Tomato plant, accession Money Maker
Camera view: bottom (45 deg); turntable rotation: 150 degrees
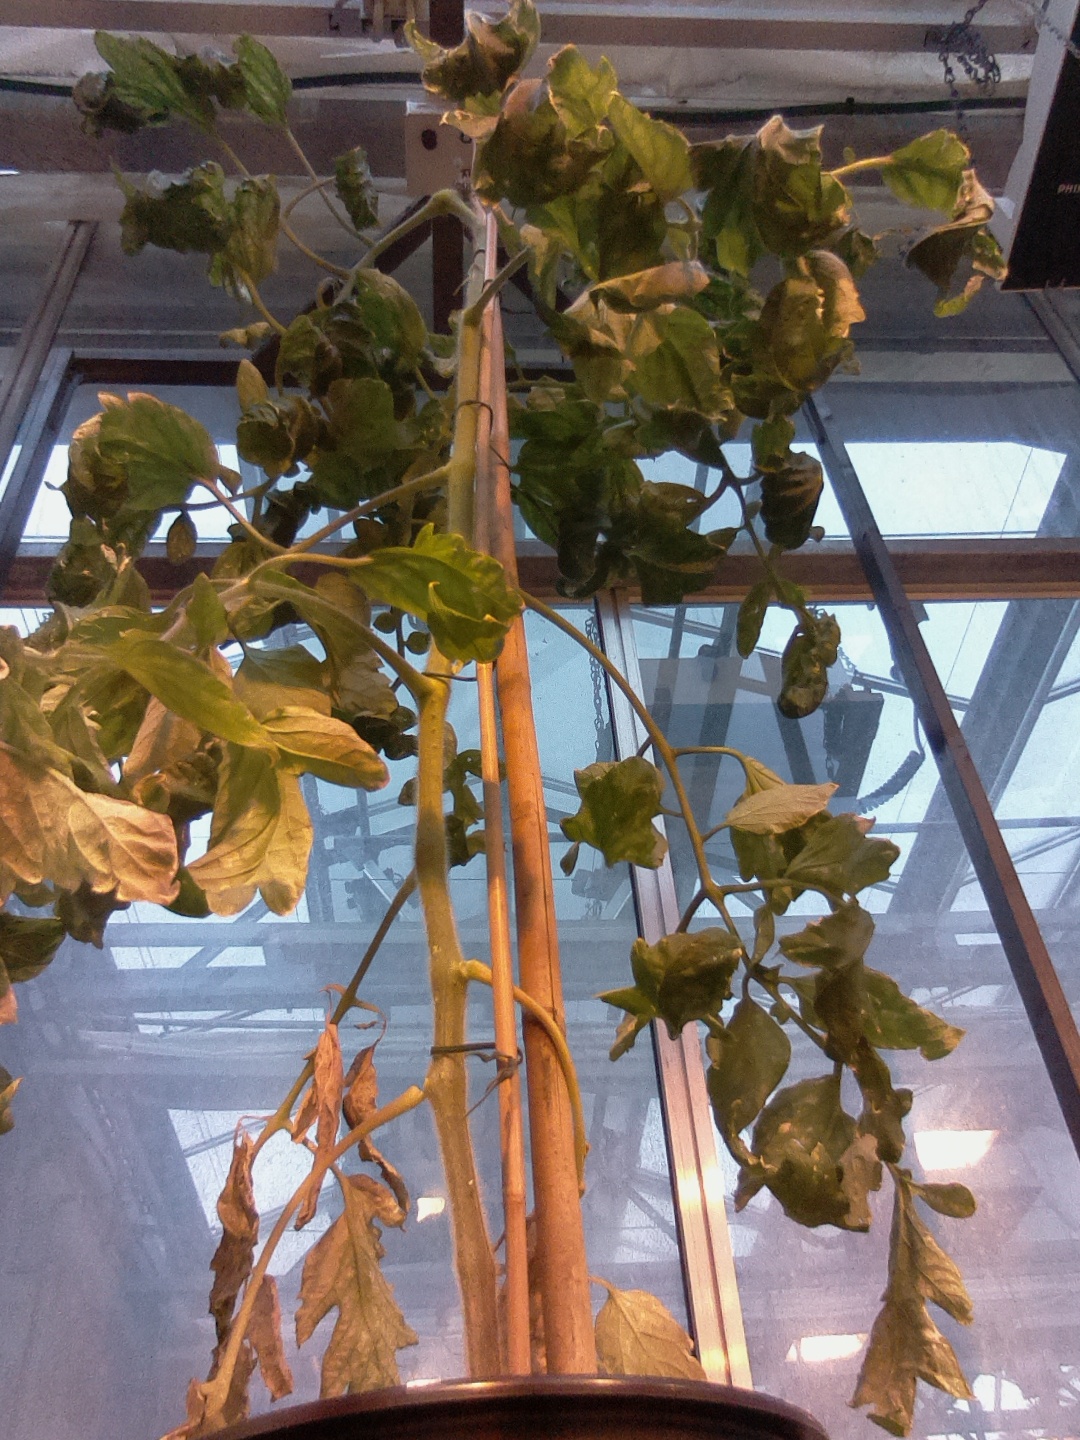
BBCH growth stage 29: 90%-100% Side shoots formed